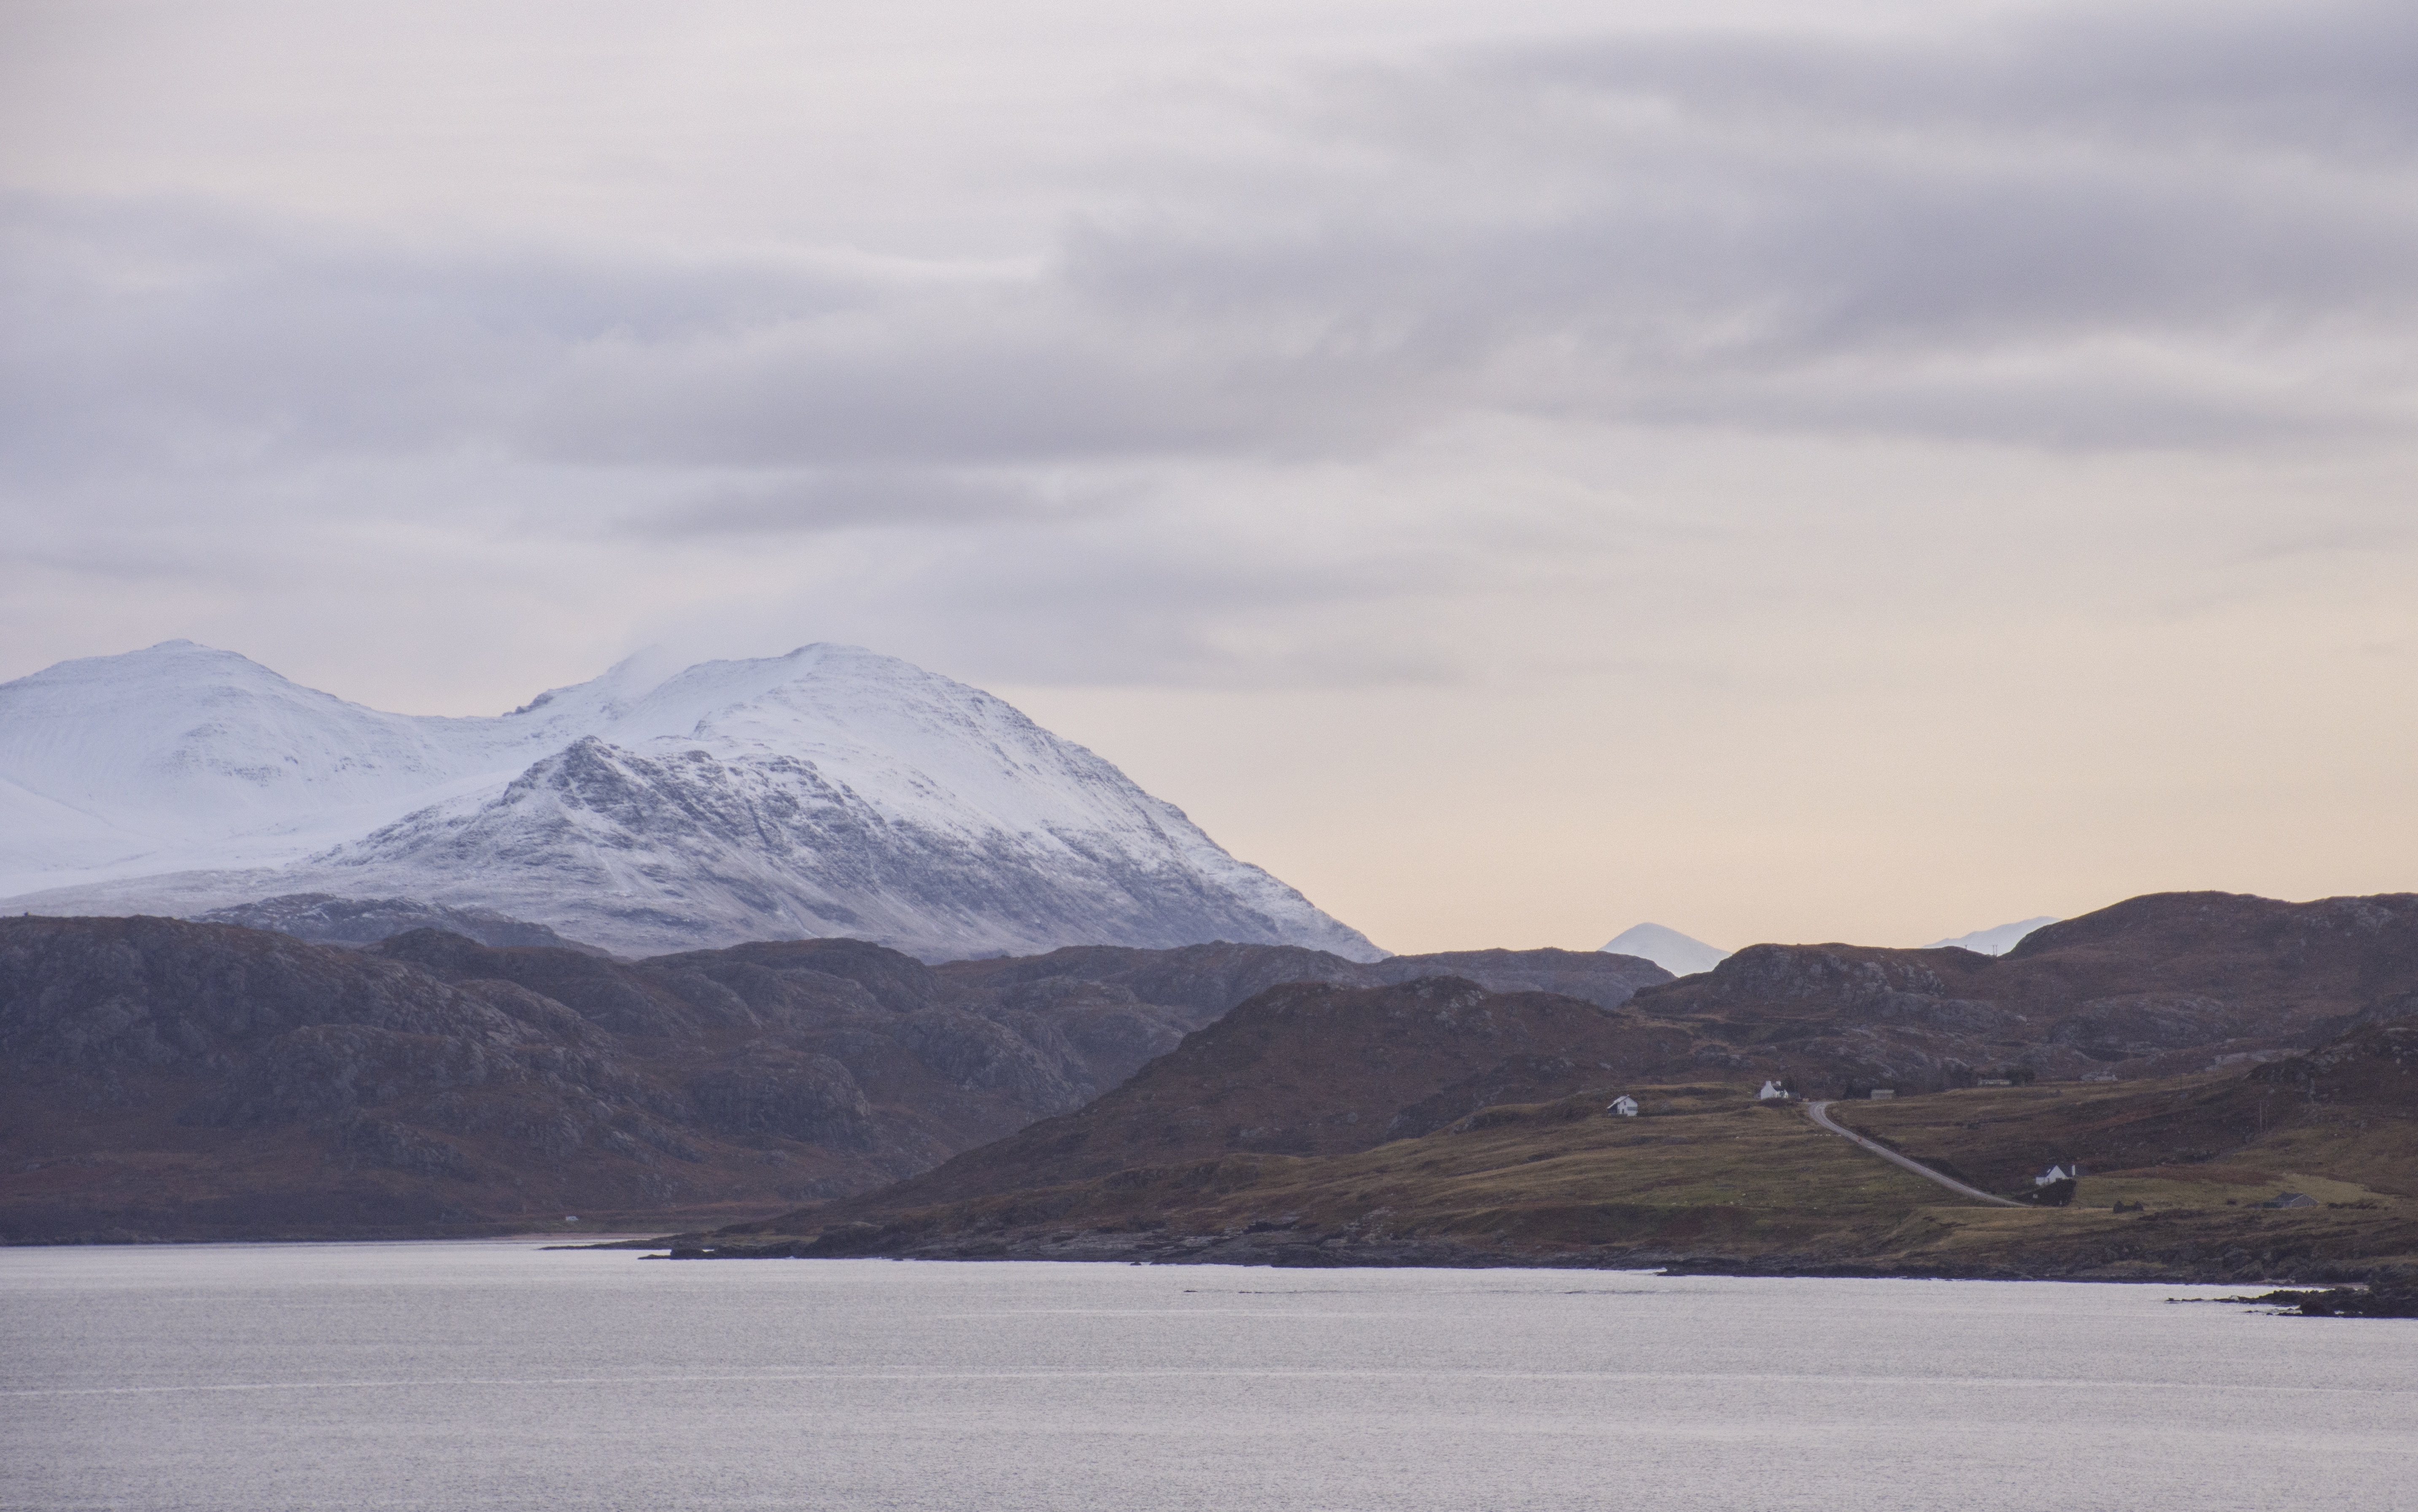
landscape, sea, mountain, snow, winter, cloud, morning, hill, lake, mountain range, ice, glacier, weather, fjord, reservoir, arctic, highland, fell, loch, landform, arctic ocean, geographical feature, atmospheric phenomenon, mountainous landforms, glacial landform